Luuk de Jong

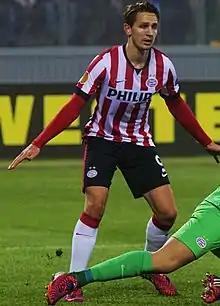
De Jong with PSV in 2014

Luuk de Jong (born 27 August 1990) is a Dutch professional footballer who plays as a striker. He is currently a free agent.